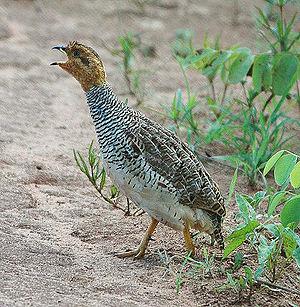
Peliperdix est un genre d'oiseaux de la famille des Phasianidae.
Le Francolin coqui est une espèce d'oiseaux de la famille des Phasianidae.